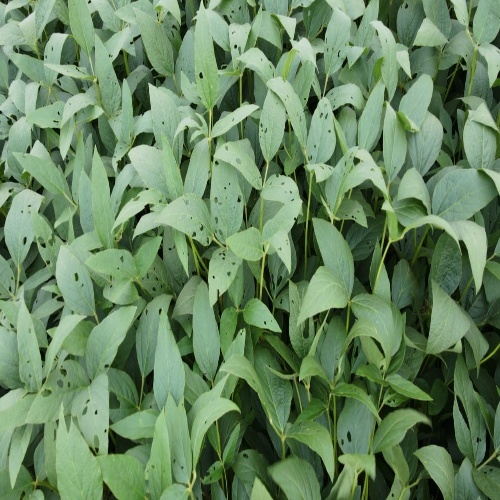
Label: Diabrotica_speciosa